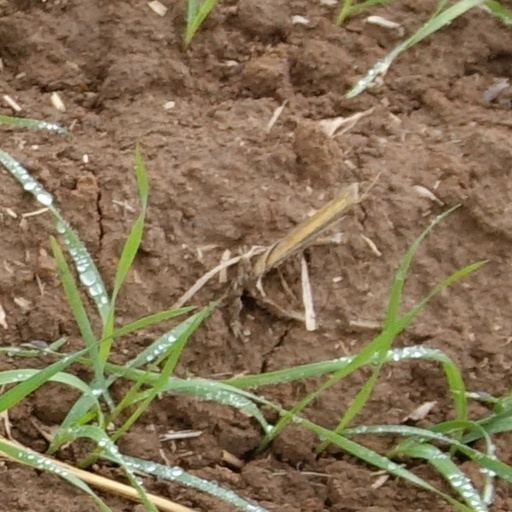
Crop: wheat